La Bataille d'Espagnol: Talavera

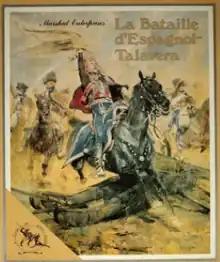
Box cover of 1st edition by Marshall Enterprises

La Bataille d'Espagnol: Talavera, also published as "La Bataille de Talavera", is a board wargame published by Marshall Enterprises in 1979 that is a simulation of the 1809 Battle of Talavera.